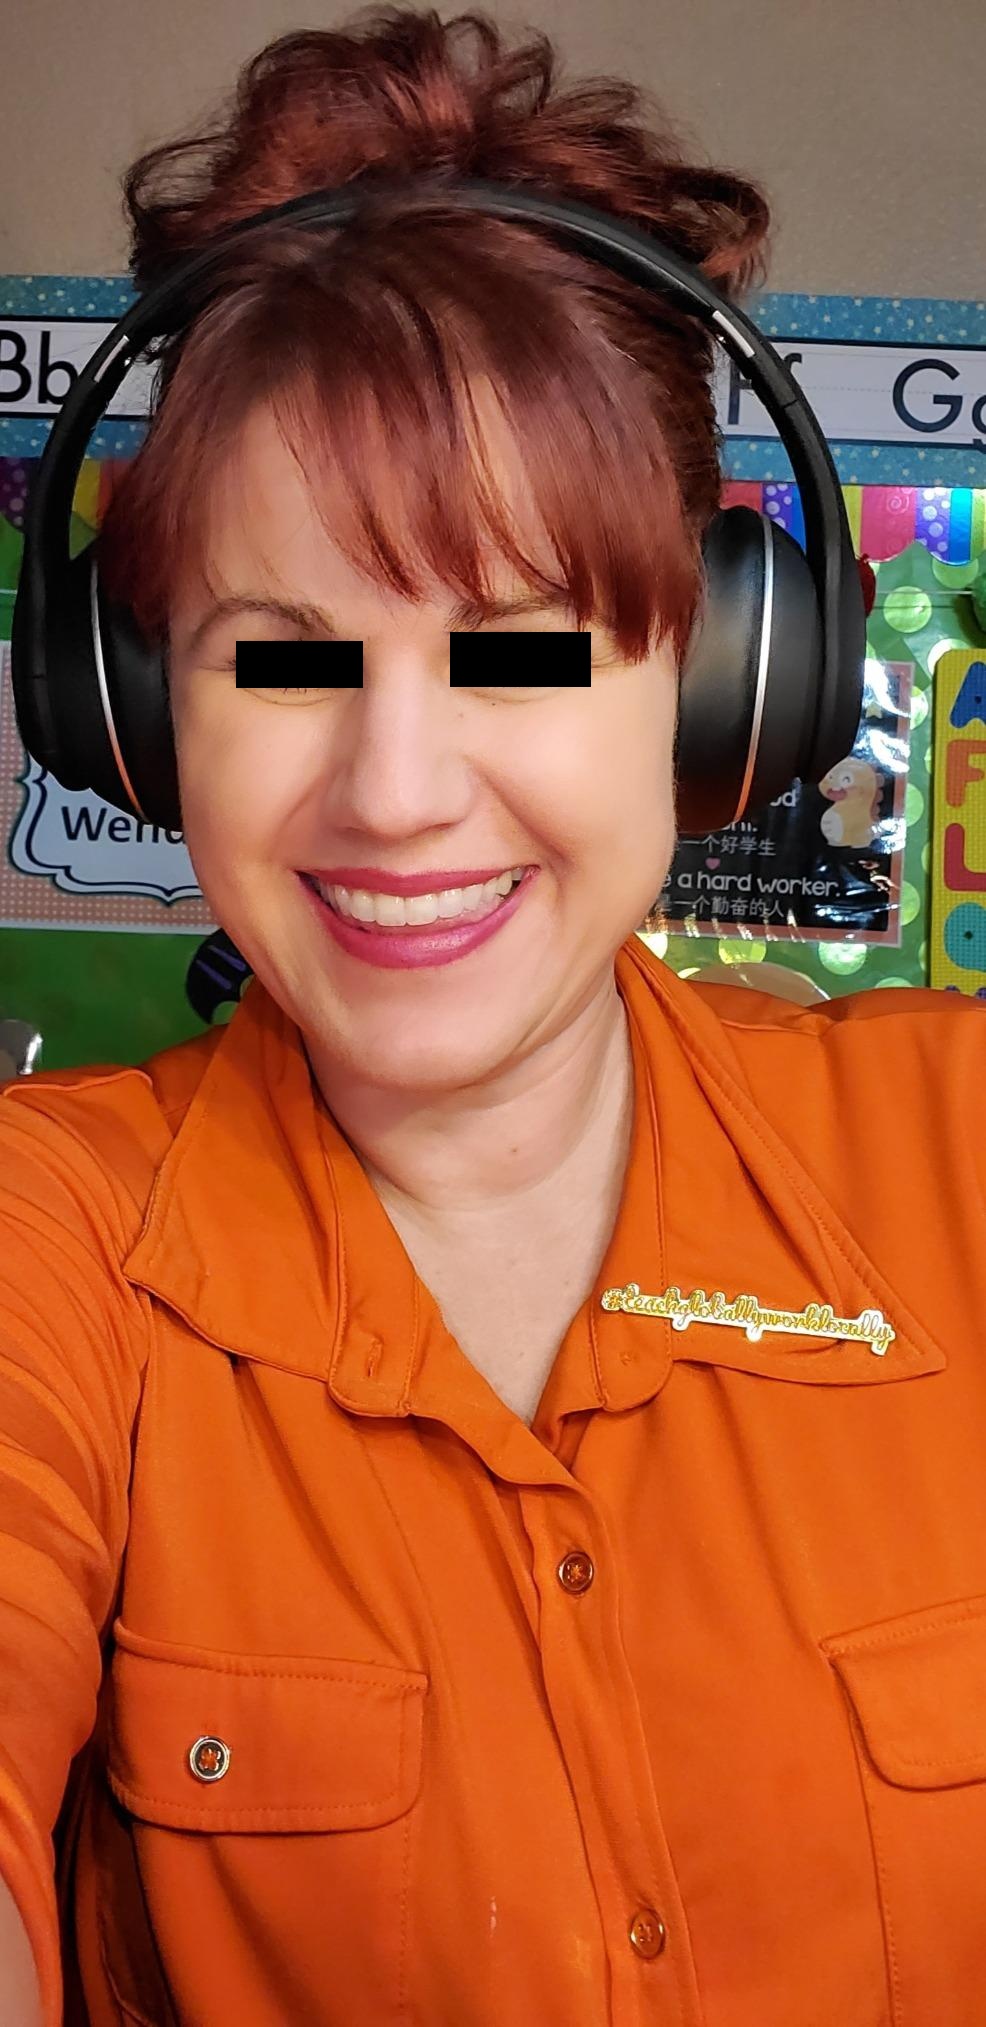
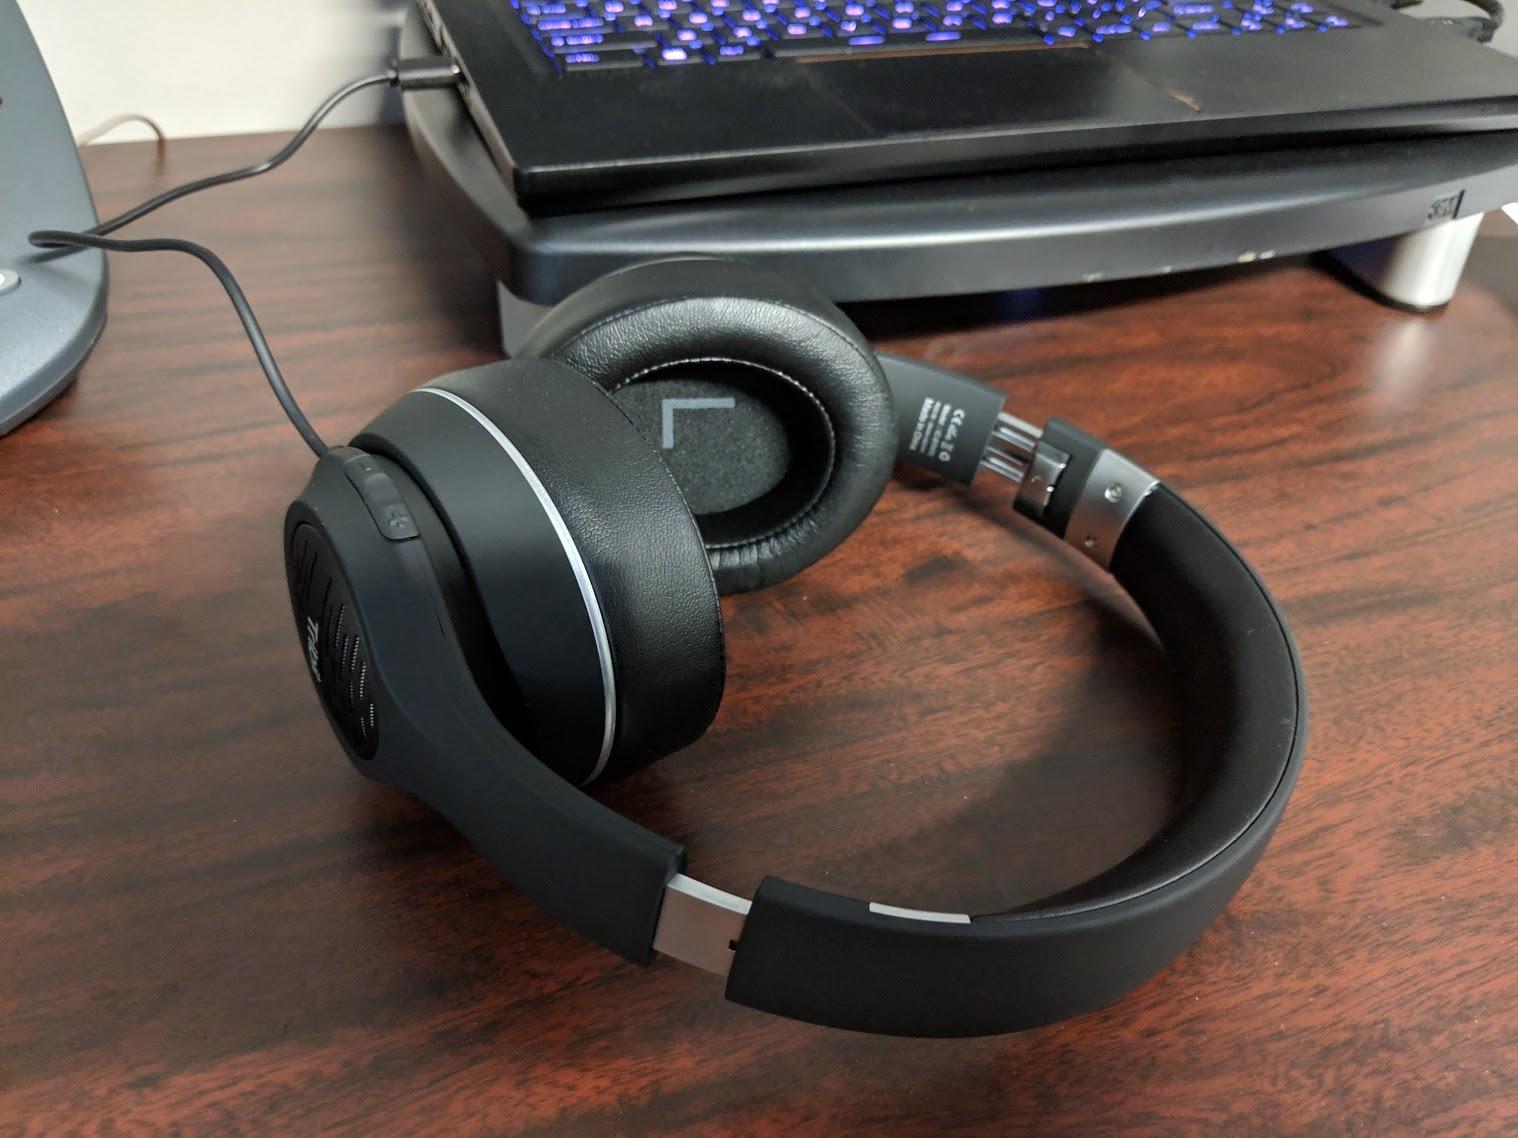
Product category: headphones
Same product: yes